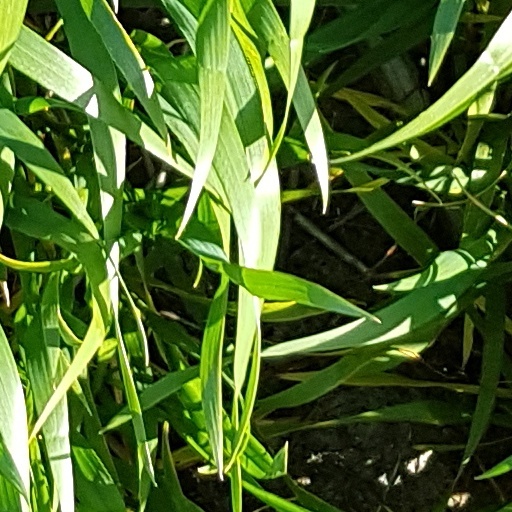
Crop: wheat